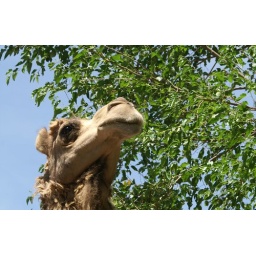
To avoid the fence in the picture, I shot this from a crouching position with the sky as the background.